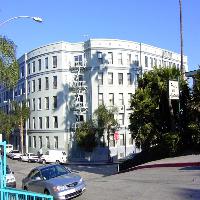
Weather: sun or clear